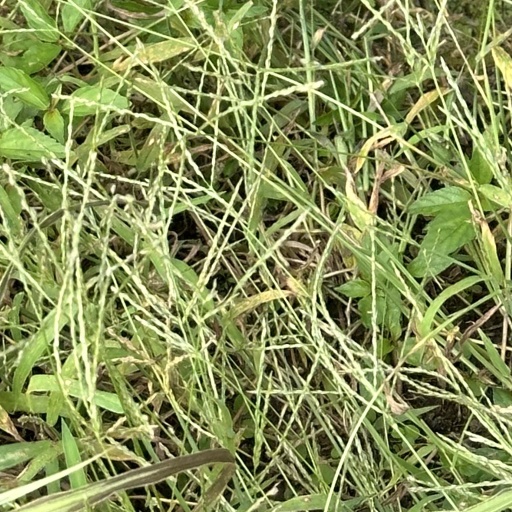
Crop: rice